Taiganja

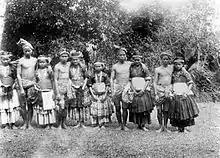
The Kulawi people of Central Sulawesi, where taiganja are still used as a kind of valuable heirloom objects handed generation to generation.

Taiganja are made of brass, or bronze, or silver or the rarest, gold. They are produced using lost-wax casting method with mostly brass or bronze as their ingredients. Manufacturing sites of taiganja-like objects have been found throughout the eastern part of the Indonesian archipelago as well as the Southeast Asian islands to the north of Indonesia.